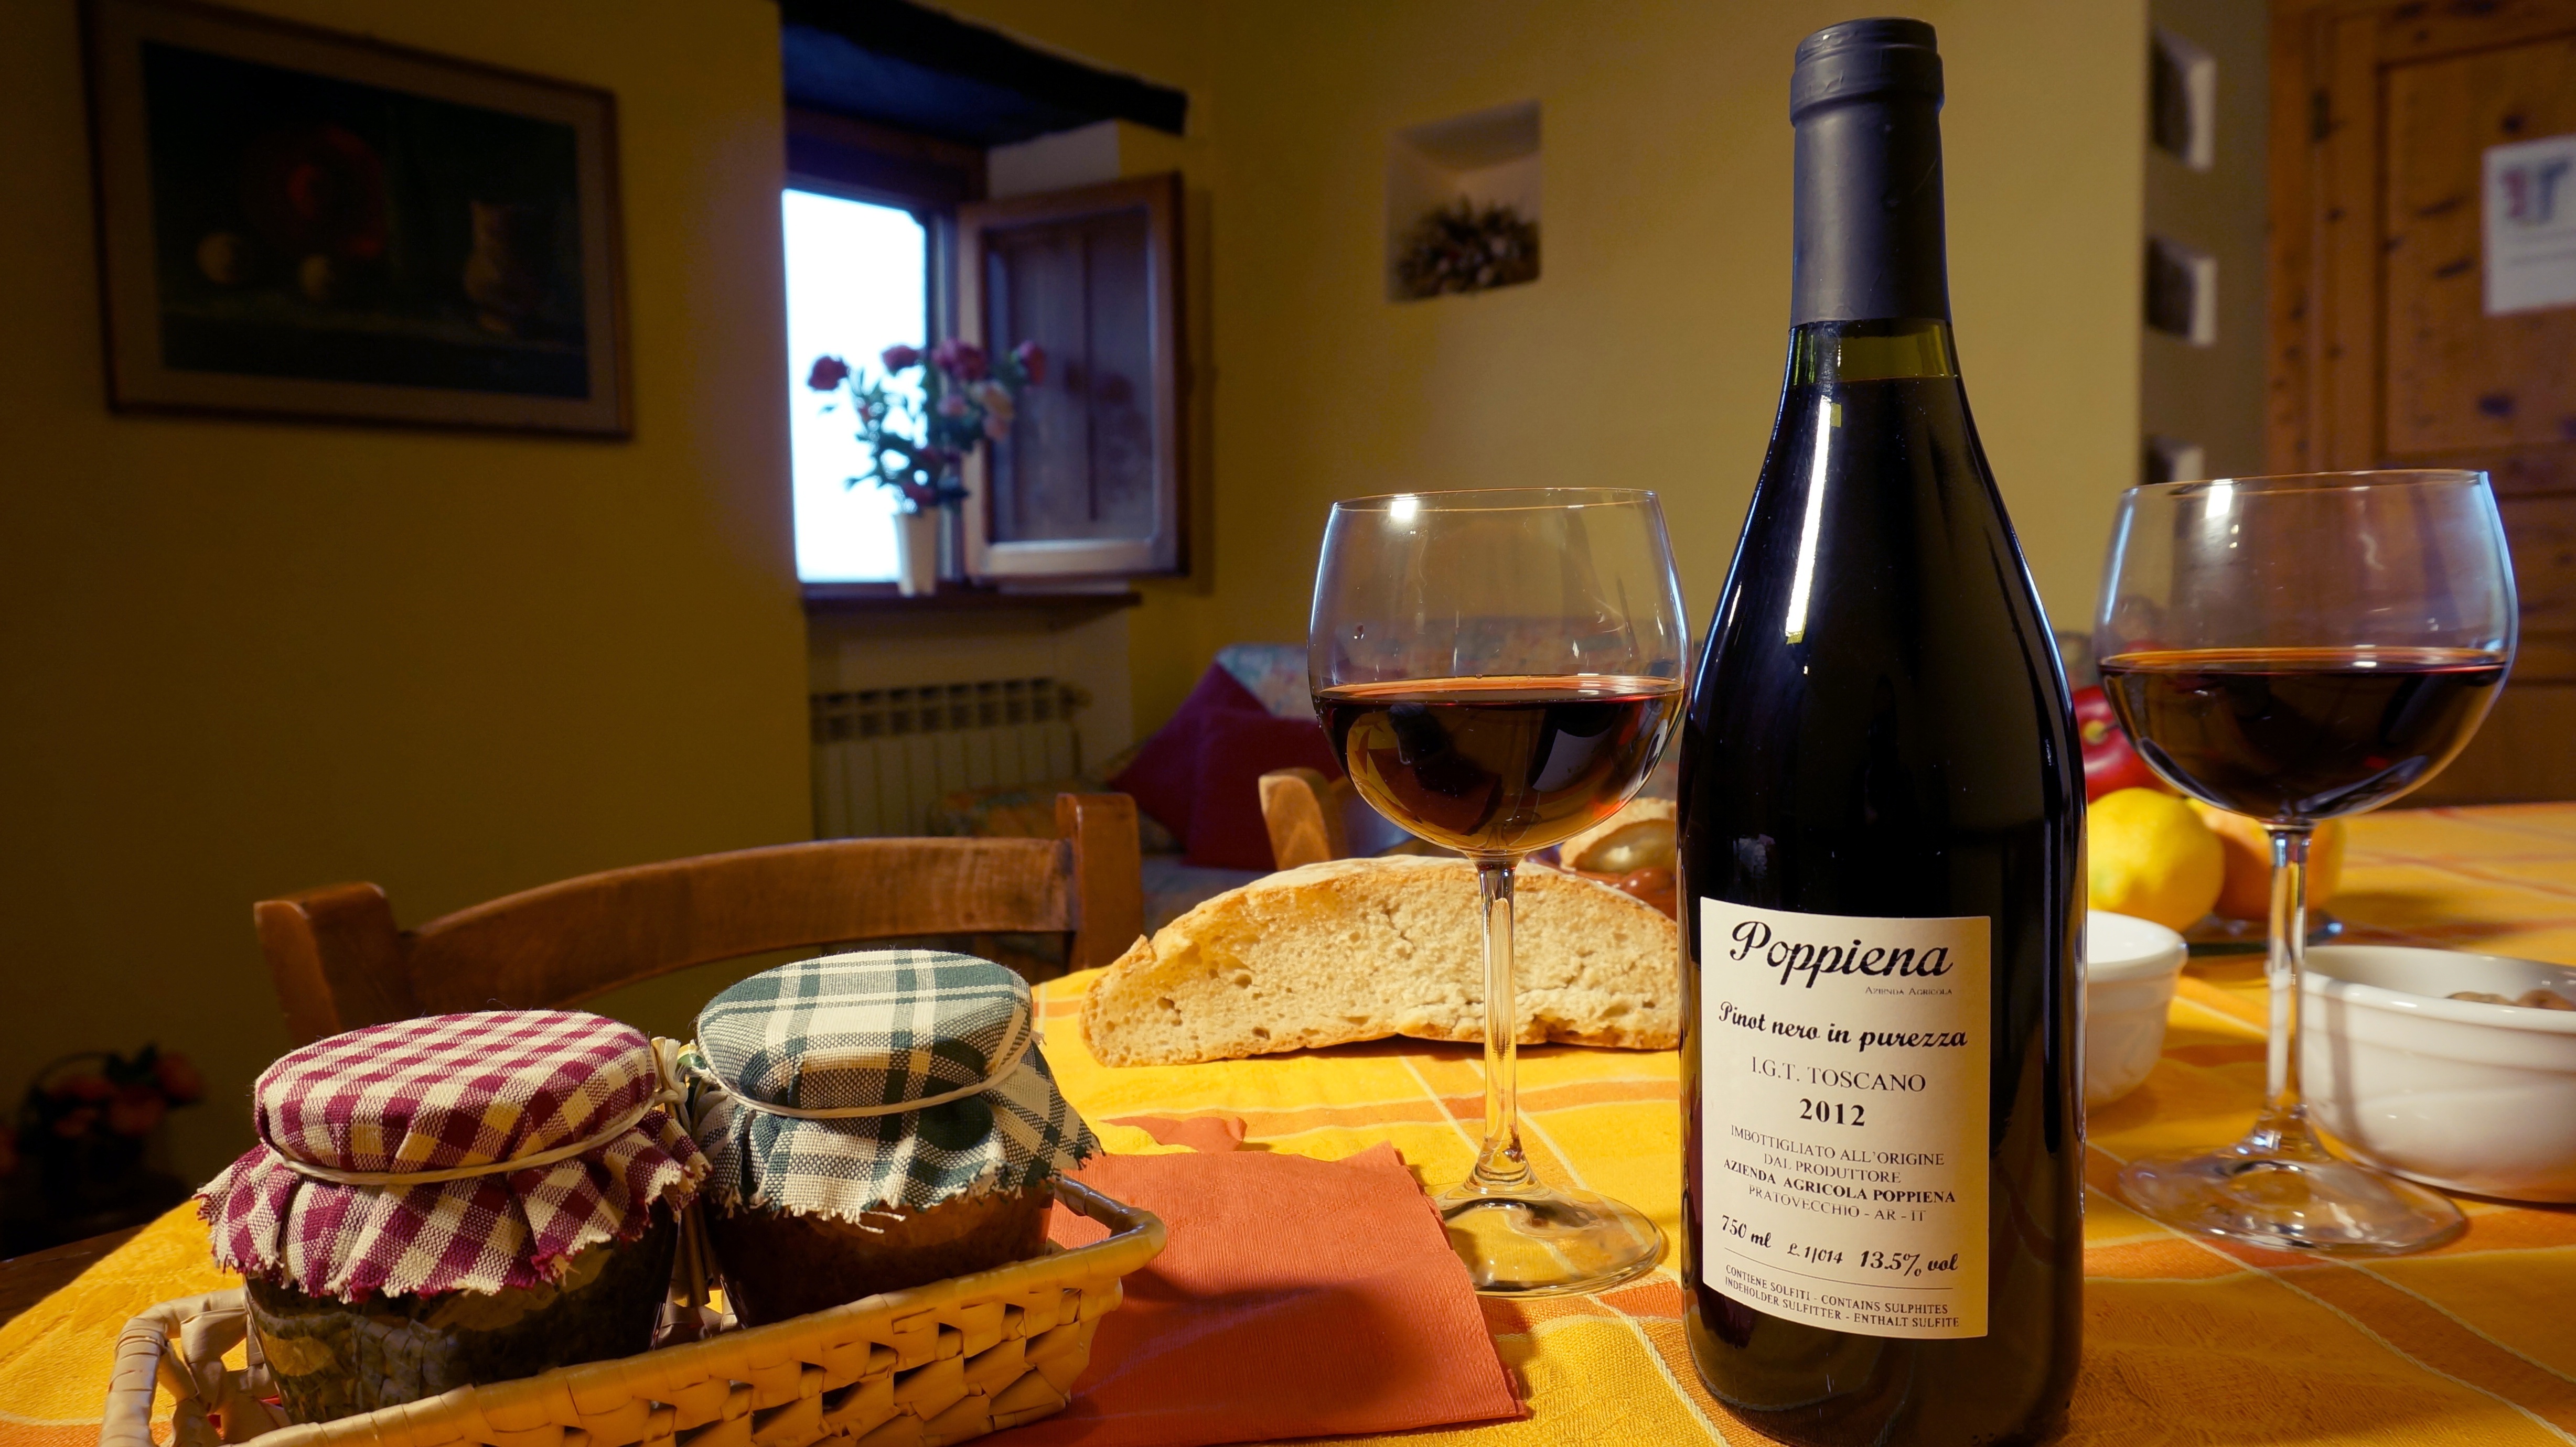
wine, meal, tuscany, drink, alcoholic beverage, cottages vacation rentals